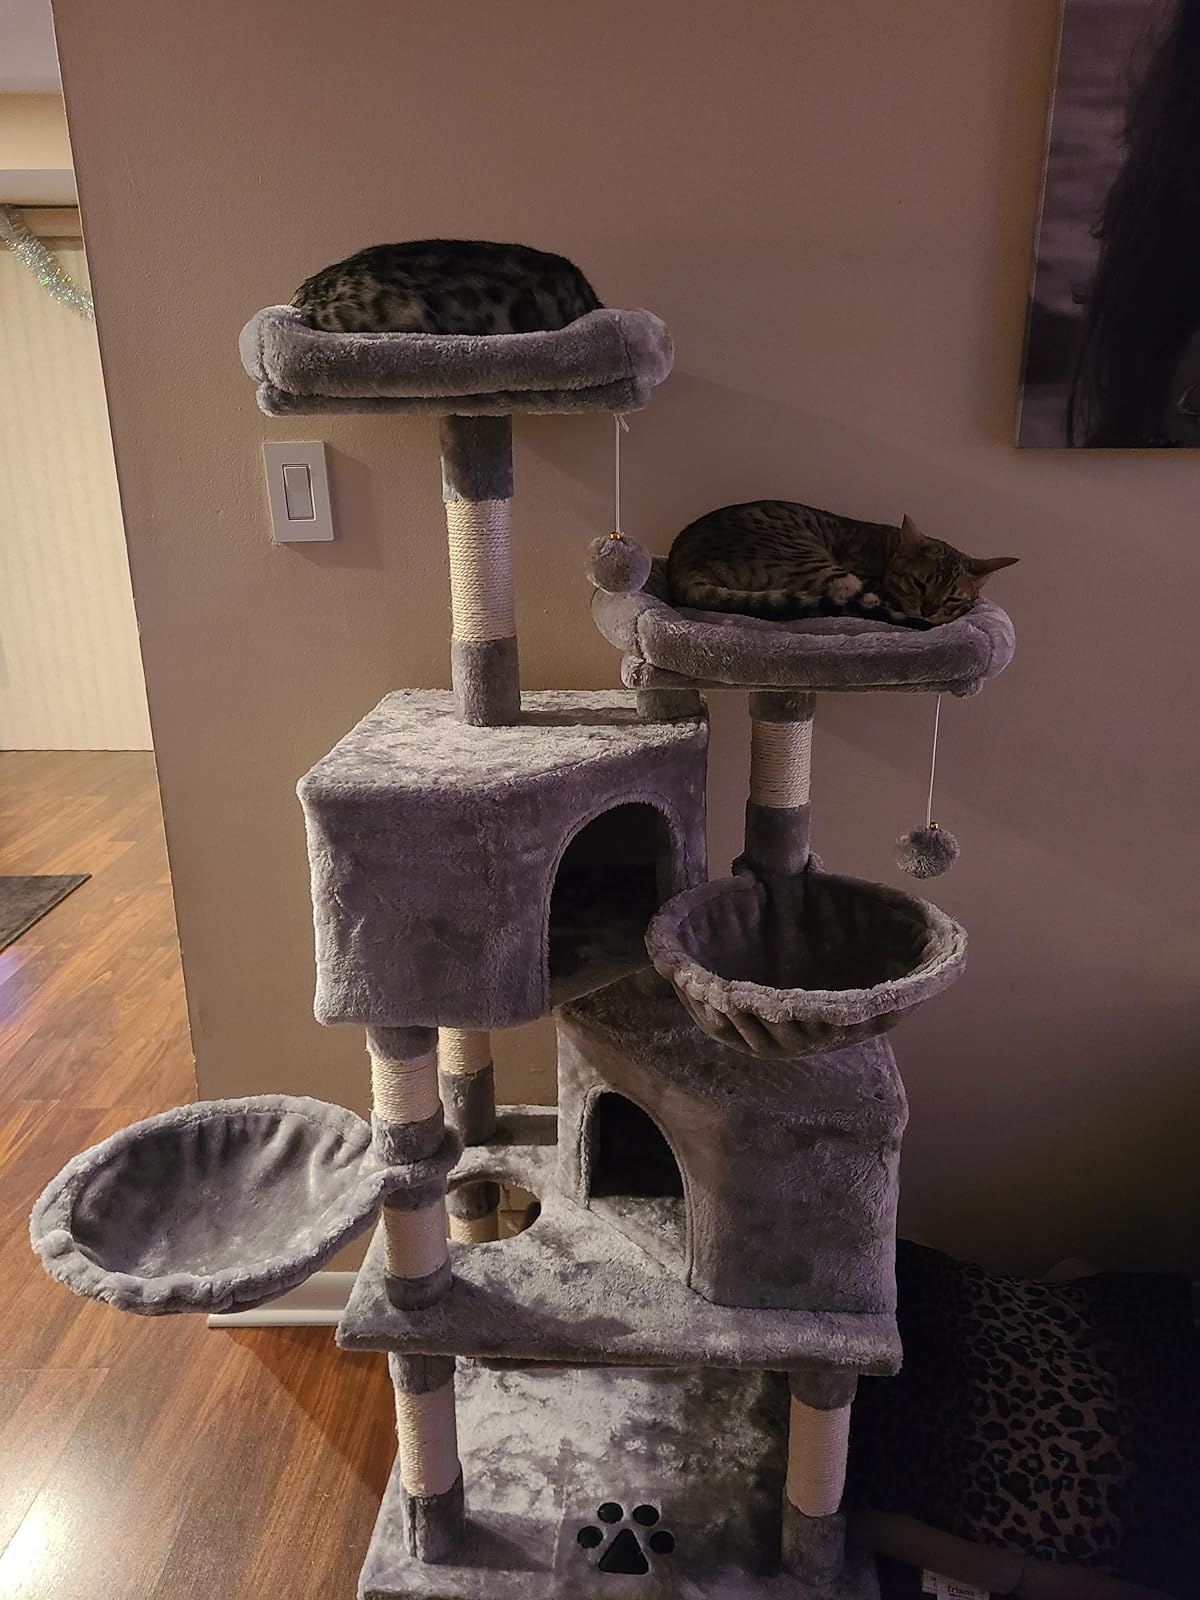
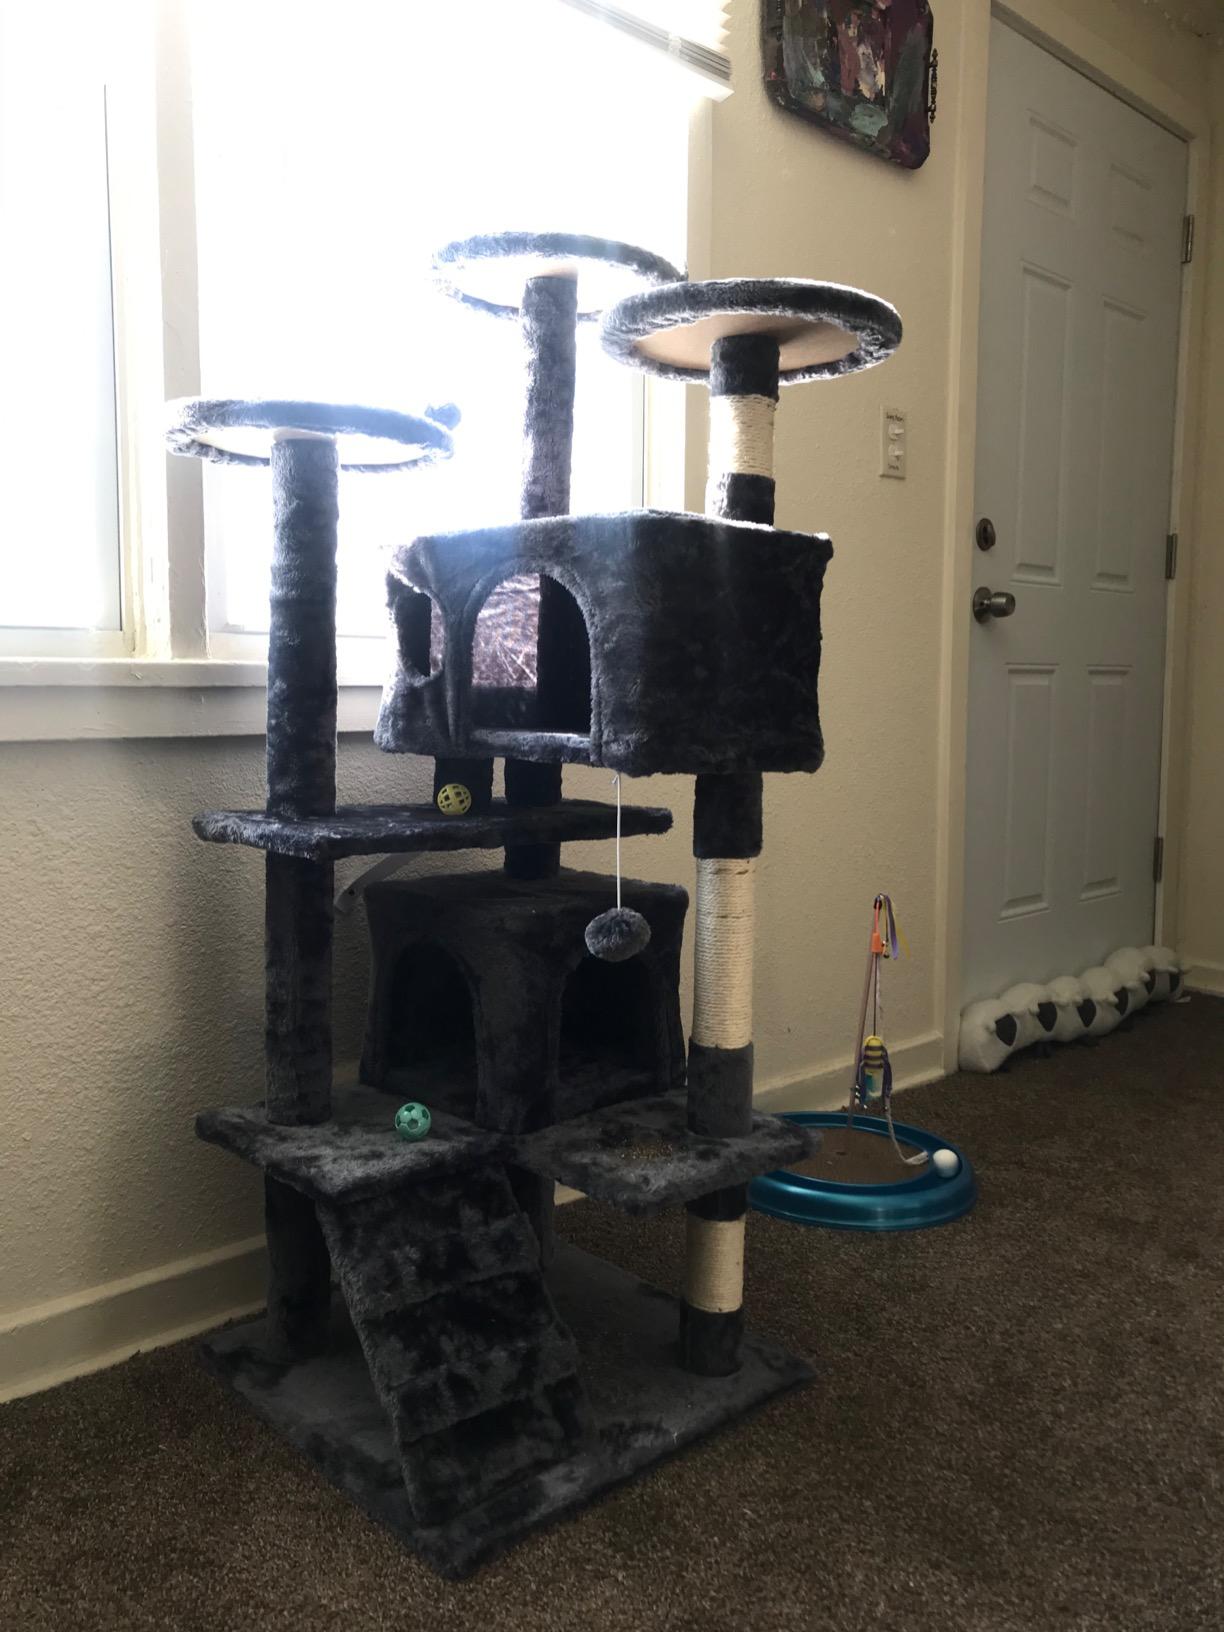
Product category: items_cat tree
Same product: no